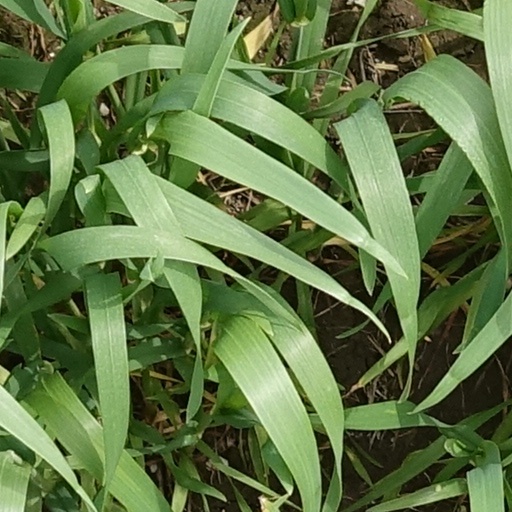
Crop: wheat